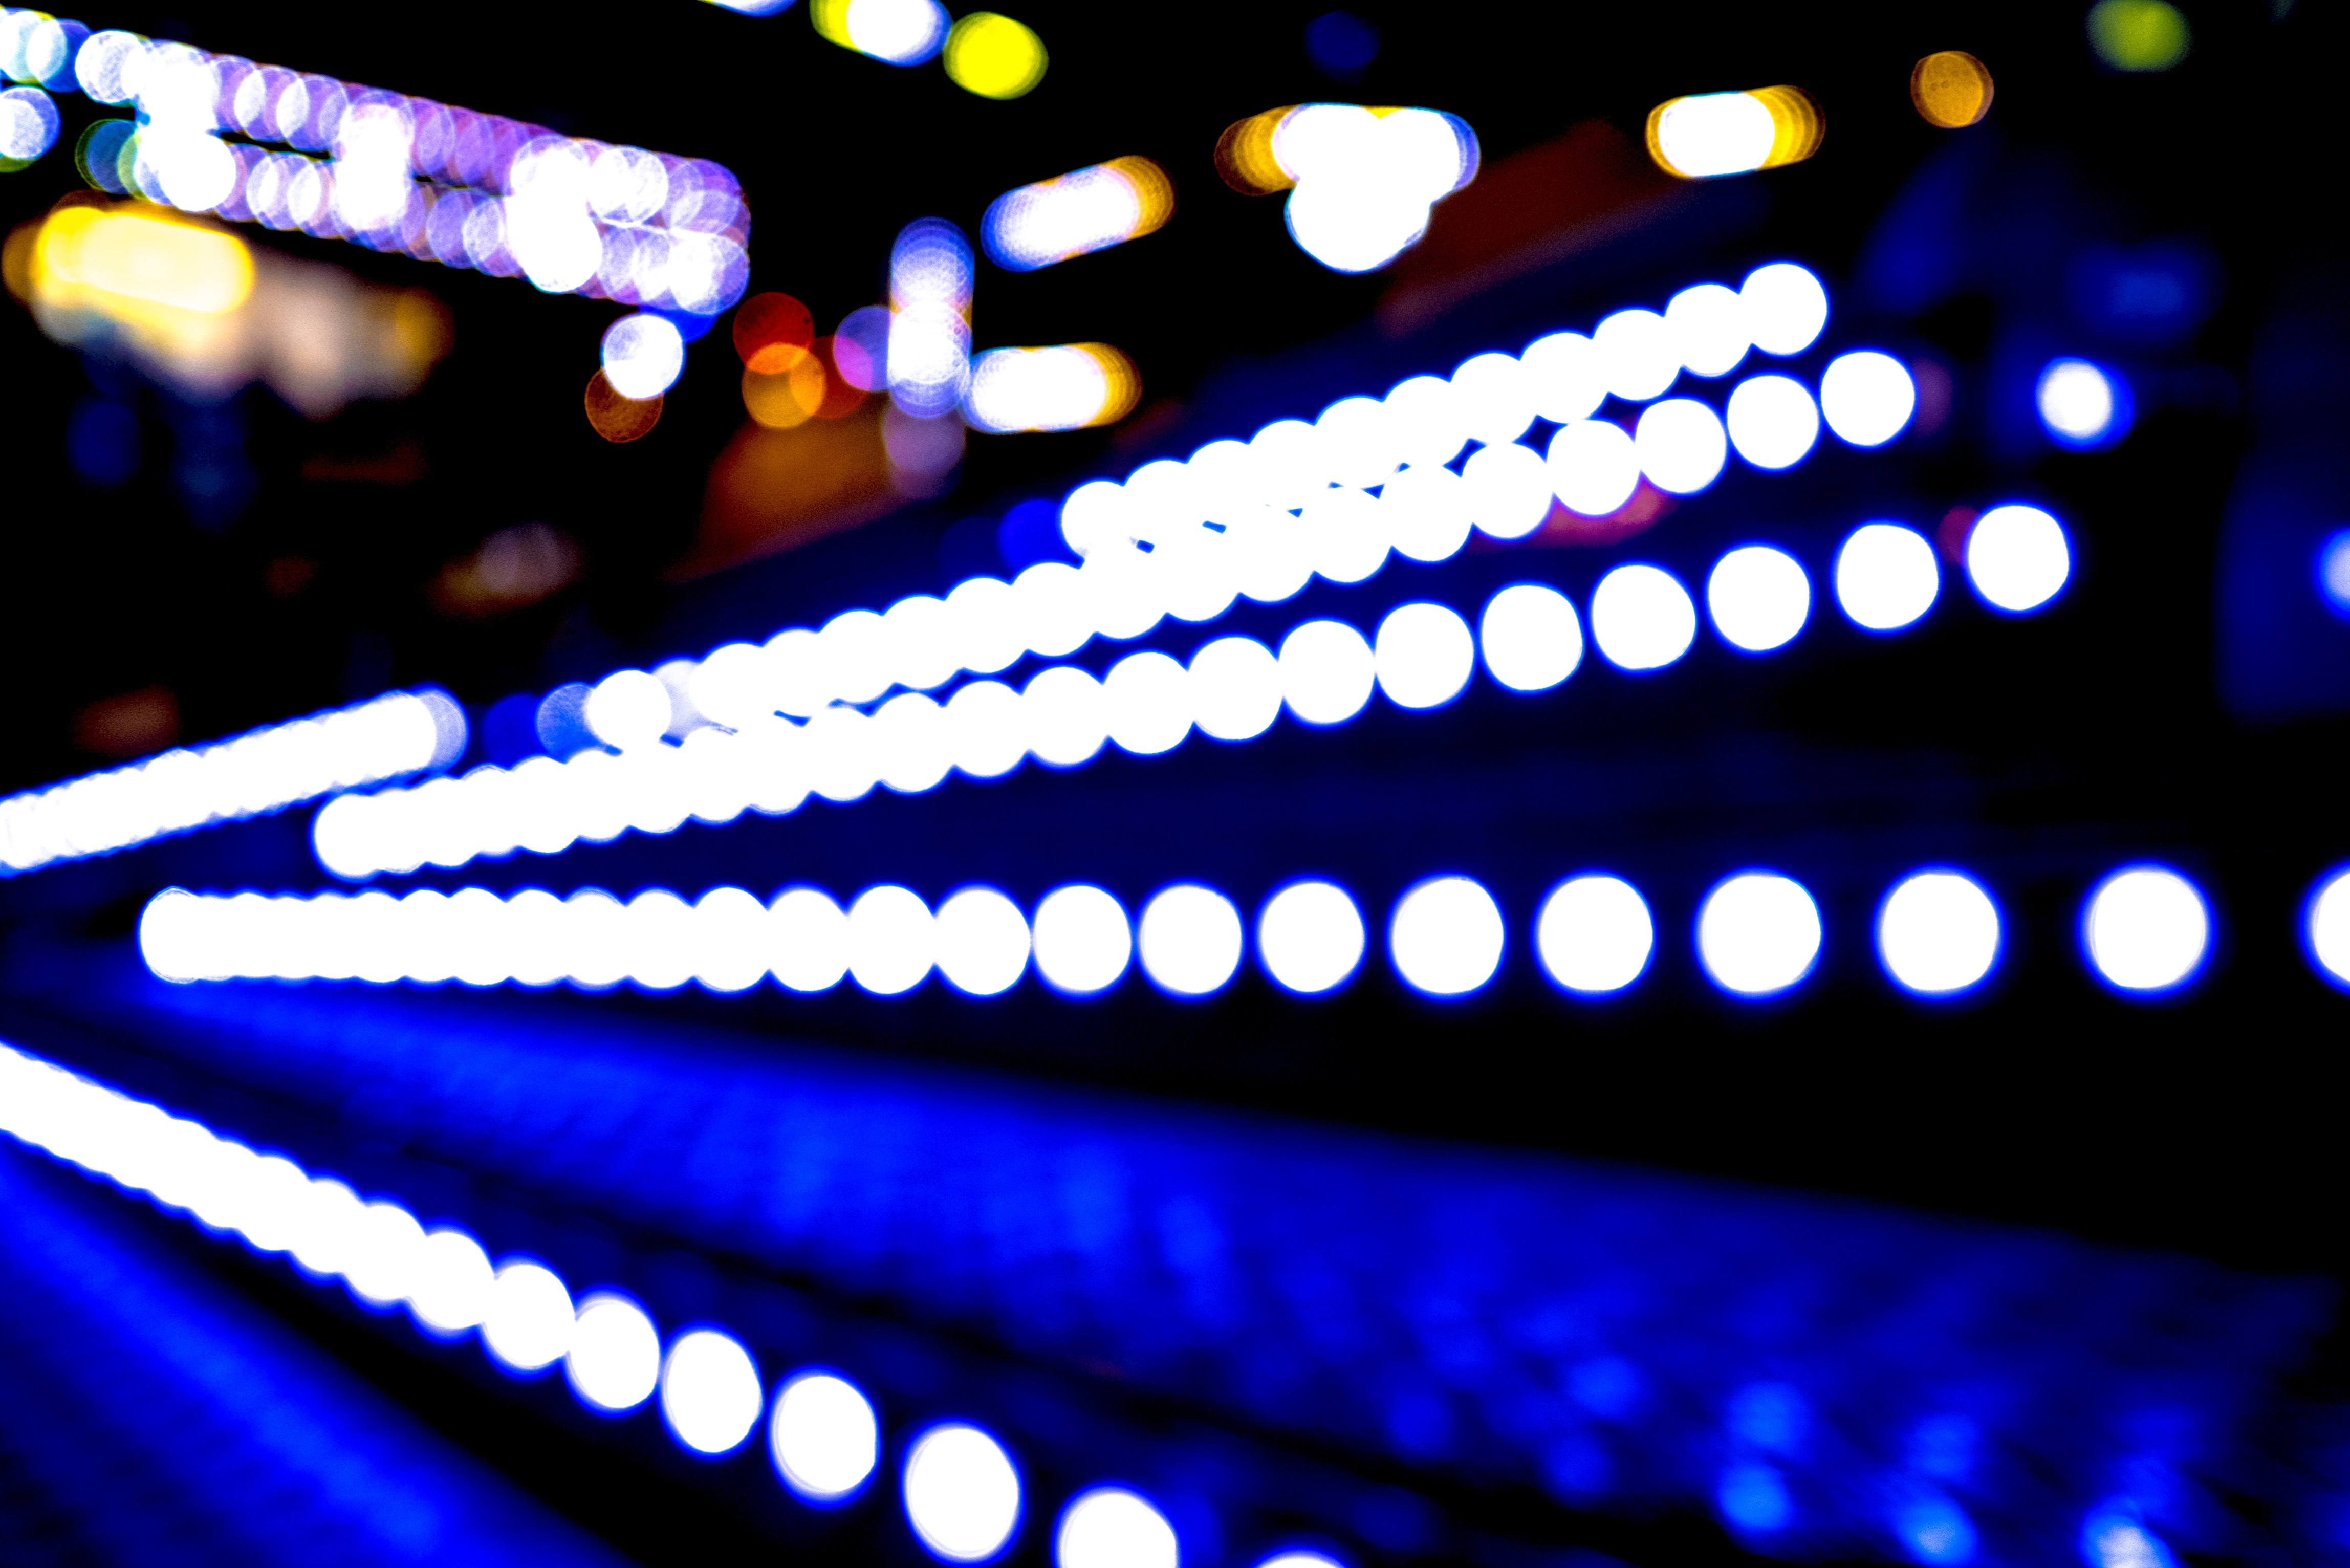
light, bokeh, technology, night, steps, evening, signage, lights, stairs